Vice Squad (1953 film)

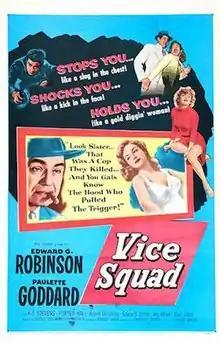
Theatrical release poster

Vice Squad is a 1953 American film noir crime film directed by Arnold Laven and starring Edward G. Robinson and Paulette Goddard. The film is also known as "The Girl in Room 17".